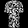
Label: T - shirt / top